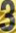
Number: 3